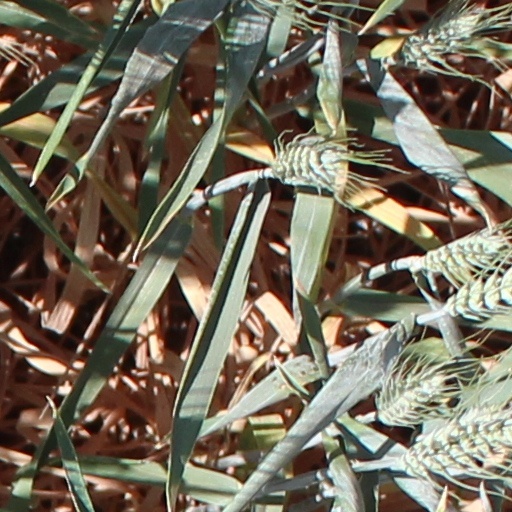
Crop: wheat